John Stamos

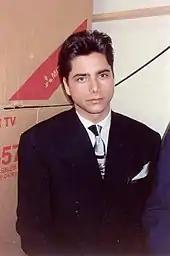
Stamos at the 1990 Grammy Awards

In the late 1980s, ABC's "Full House" gradually became a hit, and the show solidified Stamos's career. He asked that his character's last name be changed from Cochran to Katsopolis to highlight his Greek heritage, according to show creator and executive producer Jeff Franklin. He played one of the show's protagonists, Jesse, who lives with his brother-in-law, Danny Tanner (Bob Saget), whose deceased wife Pam Tanner (Christine Houser) was Jesse's older sister. Danny's best friend, Joey Gladstone (Dave Coulier), also lives in the house with them. The three help each other raise Danny's three young daughters DJ (Candace Cameron), Stephanie (Jodie Sweetin) and Michelle Tanner (Mary-Kate and Ashley Olsen). Jesse is known to be the "bad boy" at first until he falls in love with and marries Rebecca Donaldson (Lori Loughlin) and has twin boys, Nicky and Alex Katsopolis (Blake and Dylan Tuomy-Wilhoit). In 1995, after eight seasons, the series came to an end. Stamos has since maintained close relationships with co-stars Bob Saget, Dave Coulier, Lori Loughlin, Jodie Sweetin, Mary-Kate and Ashley Olsen, Andrea Barber, and Candace Cameron Bure.